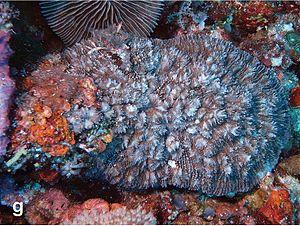
Sandalolitha dentata est une espèce de coraux appartenant à la famille des Fungiidae.